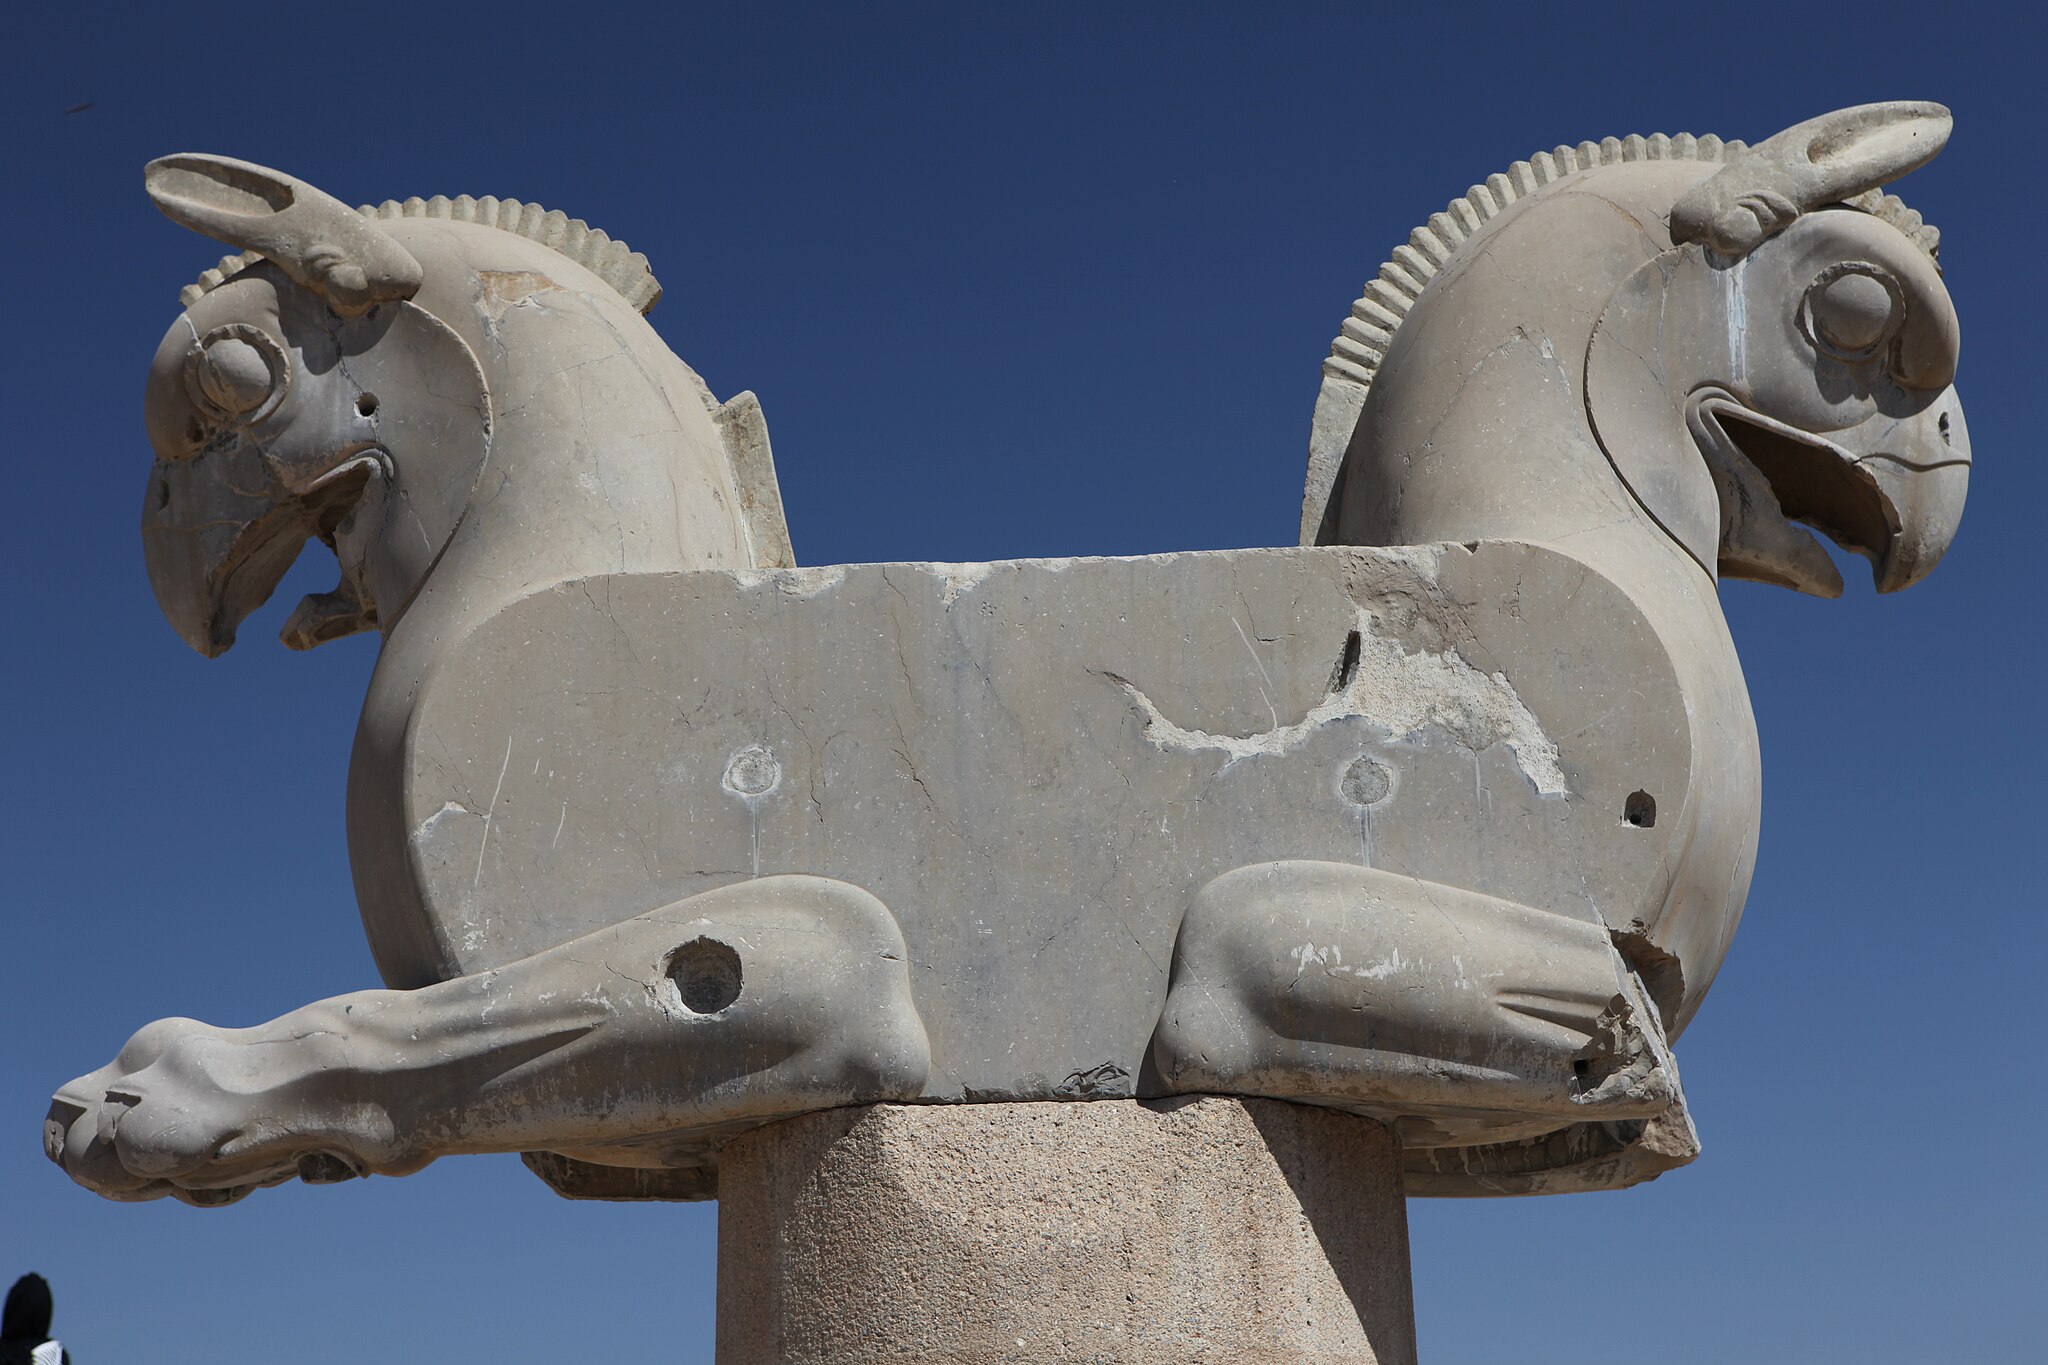
Title: History History IMG 0257 (3473257521)
Description: Persepolis
Date: 2009-04-15 10:54
Categories: Griffin capitals in Persepolis, Files with coordinates missing SDC location of creation, Flickr images reviewed by FlickreviewR 2, Files from ninara Flickr stream, Files uploaded by OceanAtoll with bad file names